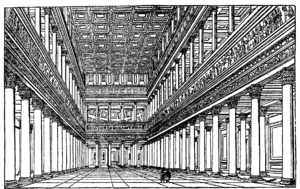
La basilique Ulpia est une basilique civile construite à Rome entre 107, date du triomphe de Trajan pour ses victoires en Dacie, et 112 ap. J.-C., date de l'inauguration du forum de Trajan. Le plan de la basilique est peut-être l’œuvre de l'architecte Apollodore de Damas mais son rôle dans la construction n'est pas bien établi.
L'architecture romaine est l'art de concevoir des espaces et de bâtir des édifices qui se développe durant la Rome antique, du Vᵉ siècle av. J.-C. au IVᵉ siècle apr. J.-C. Elle adopte certains aspects de l'architecture de la Grèce antique de façons directe et indirecte à travers les contacts avec la Grande-Grèce et par l'utilisation des techniques de l'architecture étrusque qui trouve elle-même son origine dans l'architecture grecque. On retrouve ainsi dans les monuments romains l'esthétisme des bâtiments grecs avec l'utilisation des ordres architecturaux et du marbre qui se mélange aux techniques héritées des étrusques, comme leur savoir-faire en matière d'ingénierie hydraulique.
Apollodore de Damas est un architecte, ingénieur, dessinateur, sculpteur et auteur de traités techniques, notamment sur les machines de guerre. Il devient l'architecte et l'ingénieur attitré de l'empereur Trajan pour lequel il réalise ses plus grandes œuvres dont le pont sur le Danube et le forum de Trajan à Rome. Il meurt en 129 ou 130 ap. J.-C. sous le règne d'Hadrien avec lequel on lui prête des relations tendues.
Dans l'architecture chrétienne, il y a deux termes architectoniques, qui référent au modèle des halles antiques appelées « basilique » :